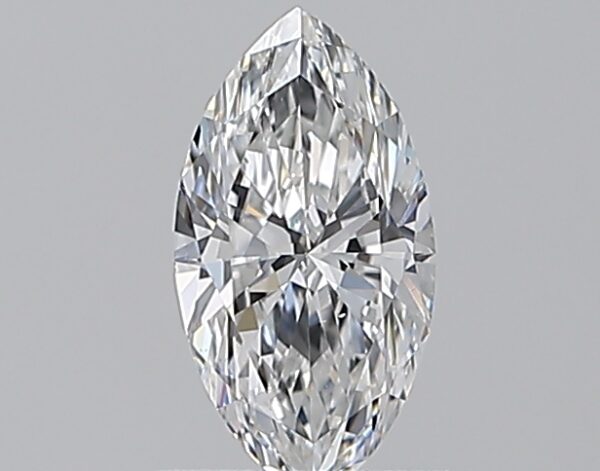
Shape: marquise
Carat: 0.51
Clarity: VS2
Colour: E
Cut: EX
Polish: EX
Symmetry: VG
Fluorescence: N
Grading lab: GIA
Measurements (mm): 7.97 x 4.17 x 2.52